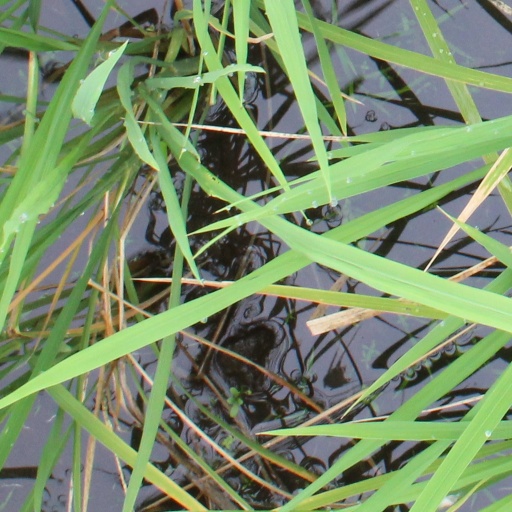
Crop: rice